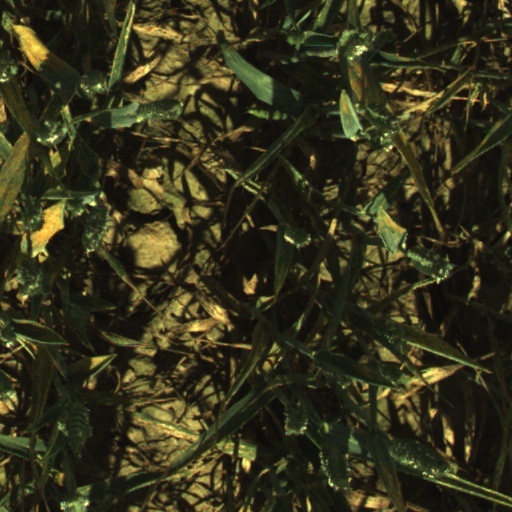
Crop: wheat